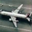
Label: airplane